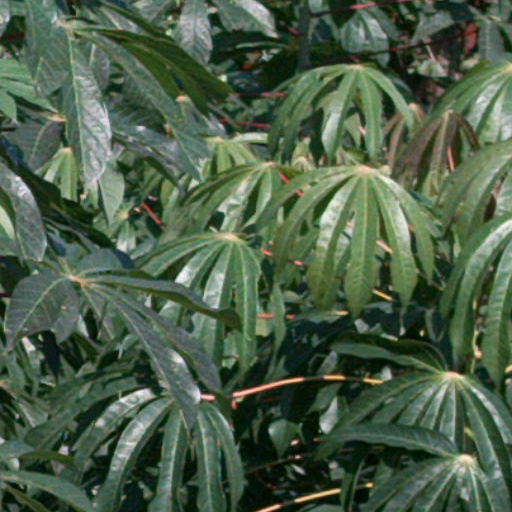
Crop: cassava